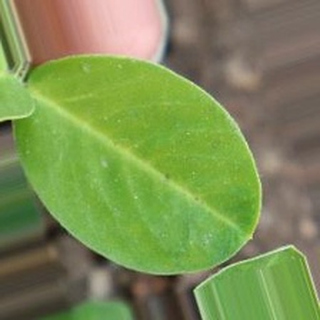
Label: healthy_groundnut